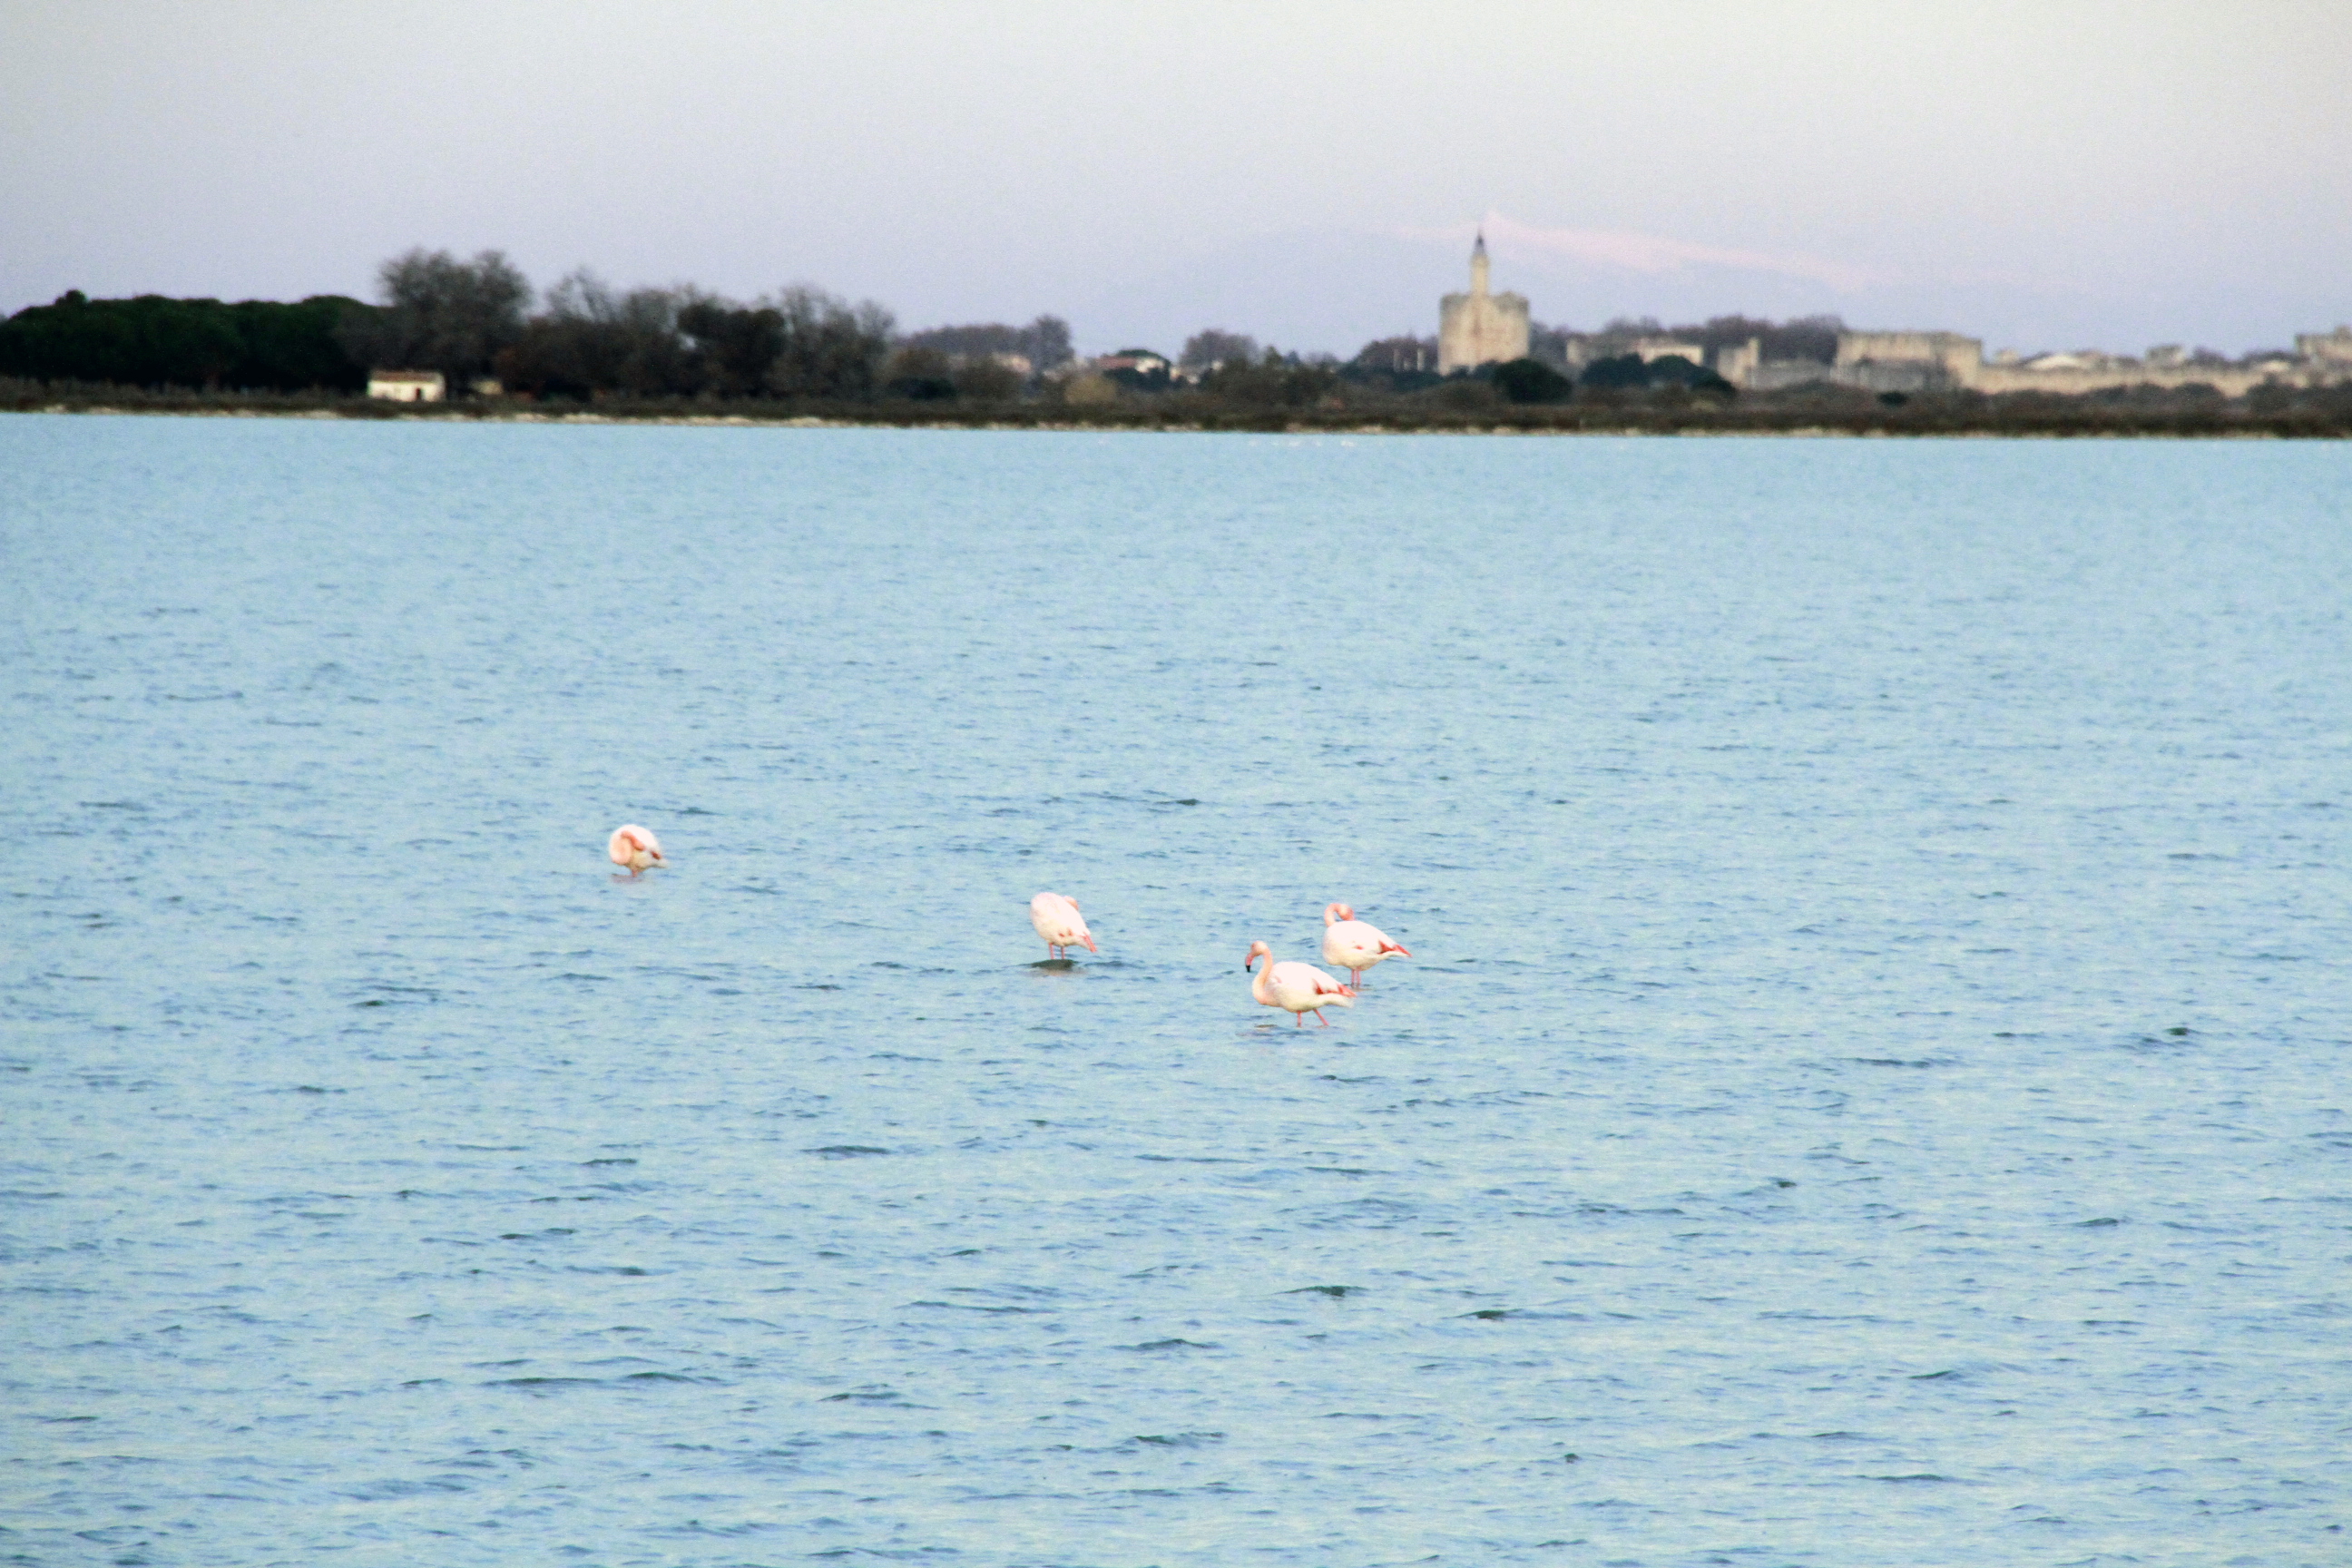
sea, water, bird, boat, shore, lake, france, europe, vehicle, bay, midi, hiver, boating, etang, languedocroussillon, gard, camargue, legrandduroi, aiguesmortes, waterfowl, water bird, ducks geese and swans